Pinus nigra

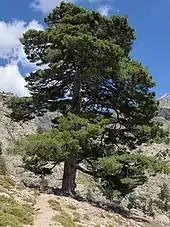
"Pinus nigra" var. "corsicana"—Corsican pine, in Corsica

The Plants of the World Online and The Gymnosperm Database accept five subspecies and one variety.